Museum of Somerset

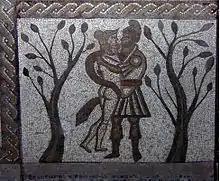
One of the five panels in the mosaic from Low Ham Roman Villa. This panel depicts Dido and Aeneas.

The museum hosts a collection of toys and dolls, sculpture, natural history, fossils, fine silver, remains of pottery, and it also contains a collection of archaeological items, including the mosaic found at the Low Ham Roman Villa. Also included is the Somerset Military Museum where visitors are enabled to follow the fortunes of the Somerset Light Infantry as they carried out their campaigns across the world.